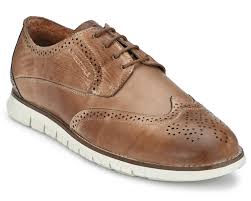
Label: Brogue